Siddhatek

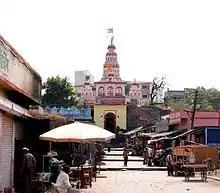
Siddhi Vinayak Temple in Siddhatek

Siddhatek is a town in the Ahmednagar district of the western part of India located on the Bhima River. The town is known for its temple to Sri Siddhi Vināyaka, the right-tusked incarnation of Ganesha as "Masterful Remover". Legends surrounding the north-facing temple suggest it was built to commemorate the place where Lord Vishnu defeated the evil Asuras Madhu-Kaitabh with the blessing of Siddhi Vināyaka. The shrine is particularly popular during the festivals of Ganesh Jayanti, Vijayadashami and Somvati Amavasya.